Lilia Gumerova

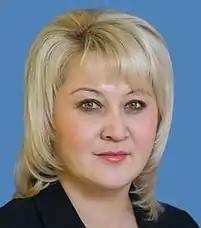

Lilia Salavatovna Gumerova (born 16 December 1972) is a Russian politician serving as a senator from Bashkortostan since 2014.